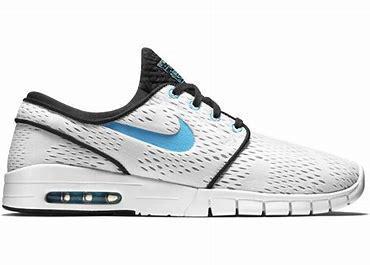
Brand: Nike
Model: SB Stefan Janoski Max